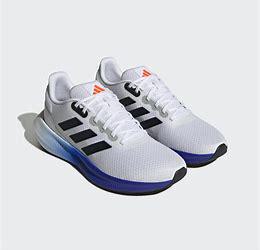
Brand: Adidas
Model: Runfalcon